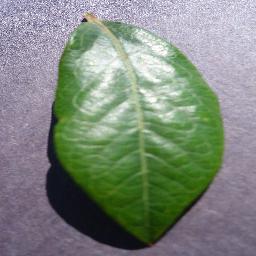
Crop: blueberry
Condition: healthy